USS Wright (CVL-49)

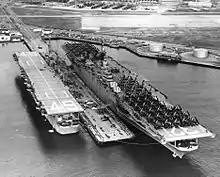
"Wright" and "Leyte" at Quonset Point, c.1950

Following refresher training in Cuban waters, "Wright" returned to Norfolk on 1 August 1949, and four days later shifted to Newport, Rhode Island, for two weeks of antisubmarine warfare (ASW) training in the Narragansett Bay area with submarines and destroyers. She also visited New York City before taking up a steady schedule of carrier qualifications, air defense tactics, and exercises out of Quonset Point, Rhode Island, Key West, and Pensacola. But for 10 days of maneuvers with the 2d Task Fleet from 21 to 31 October 1949, she continued that duty until 7 January 1951, when she embarked the last increment of personnel from Fighter Squadron 14 (VF-14) for temporary duty.